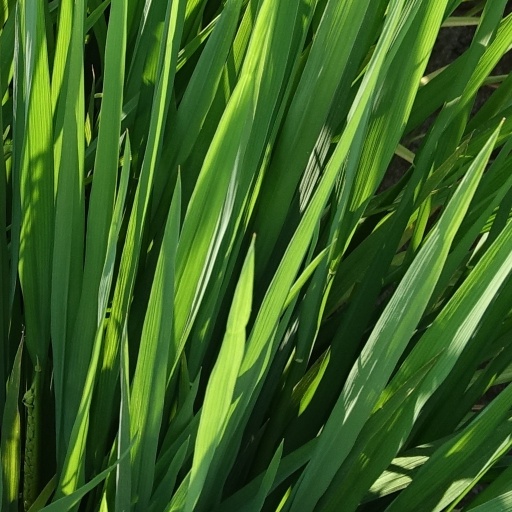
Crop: rice